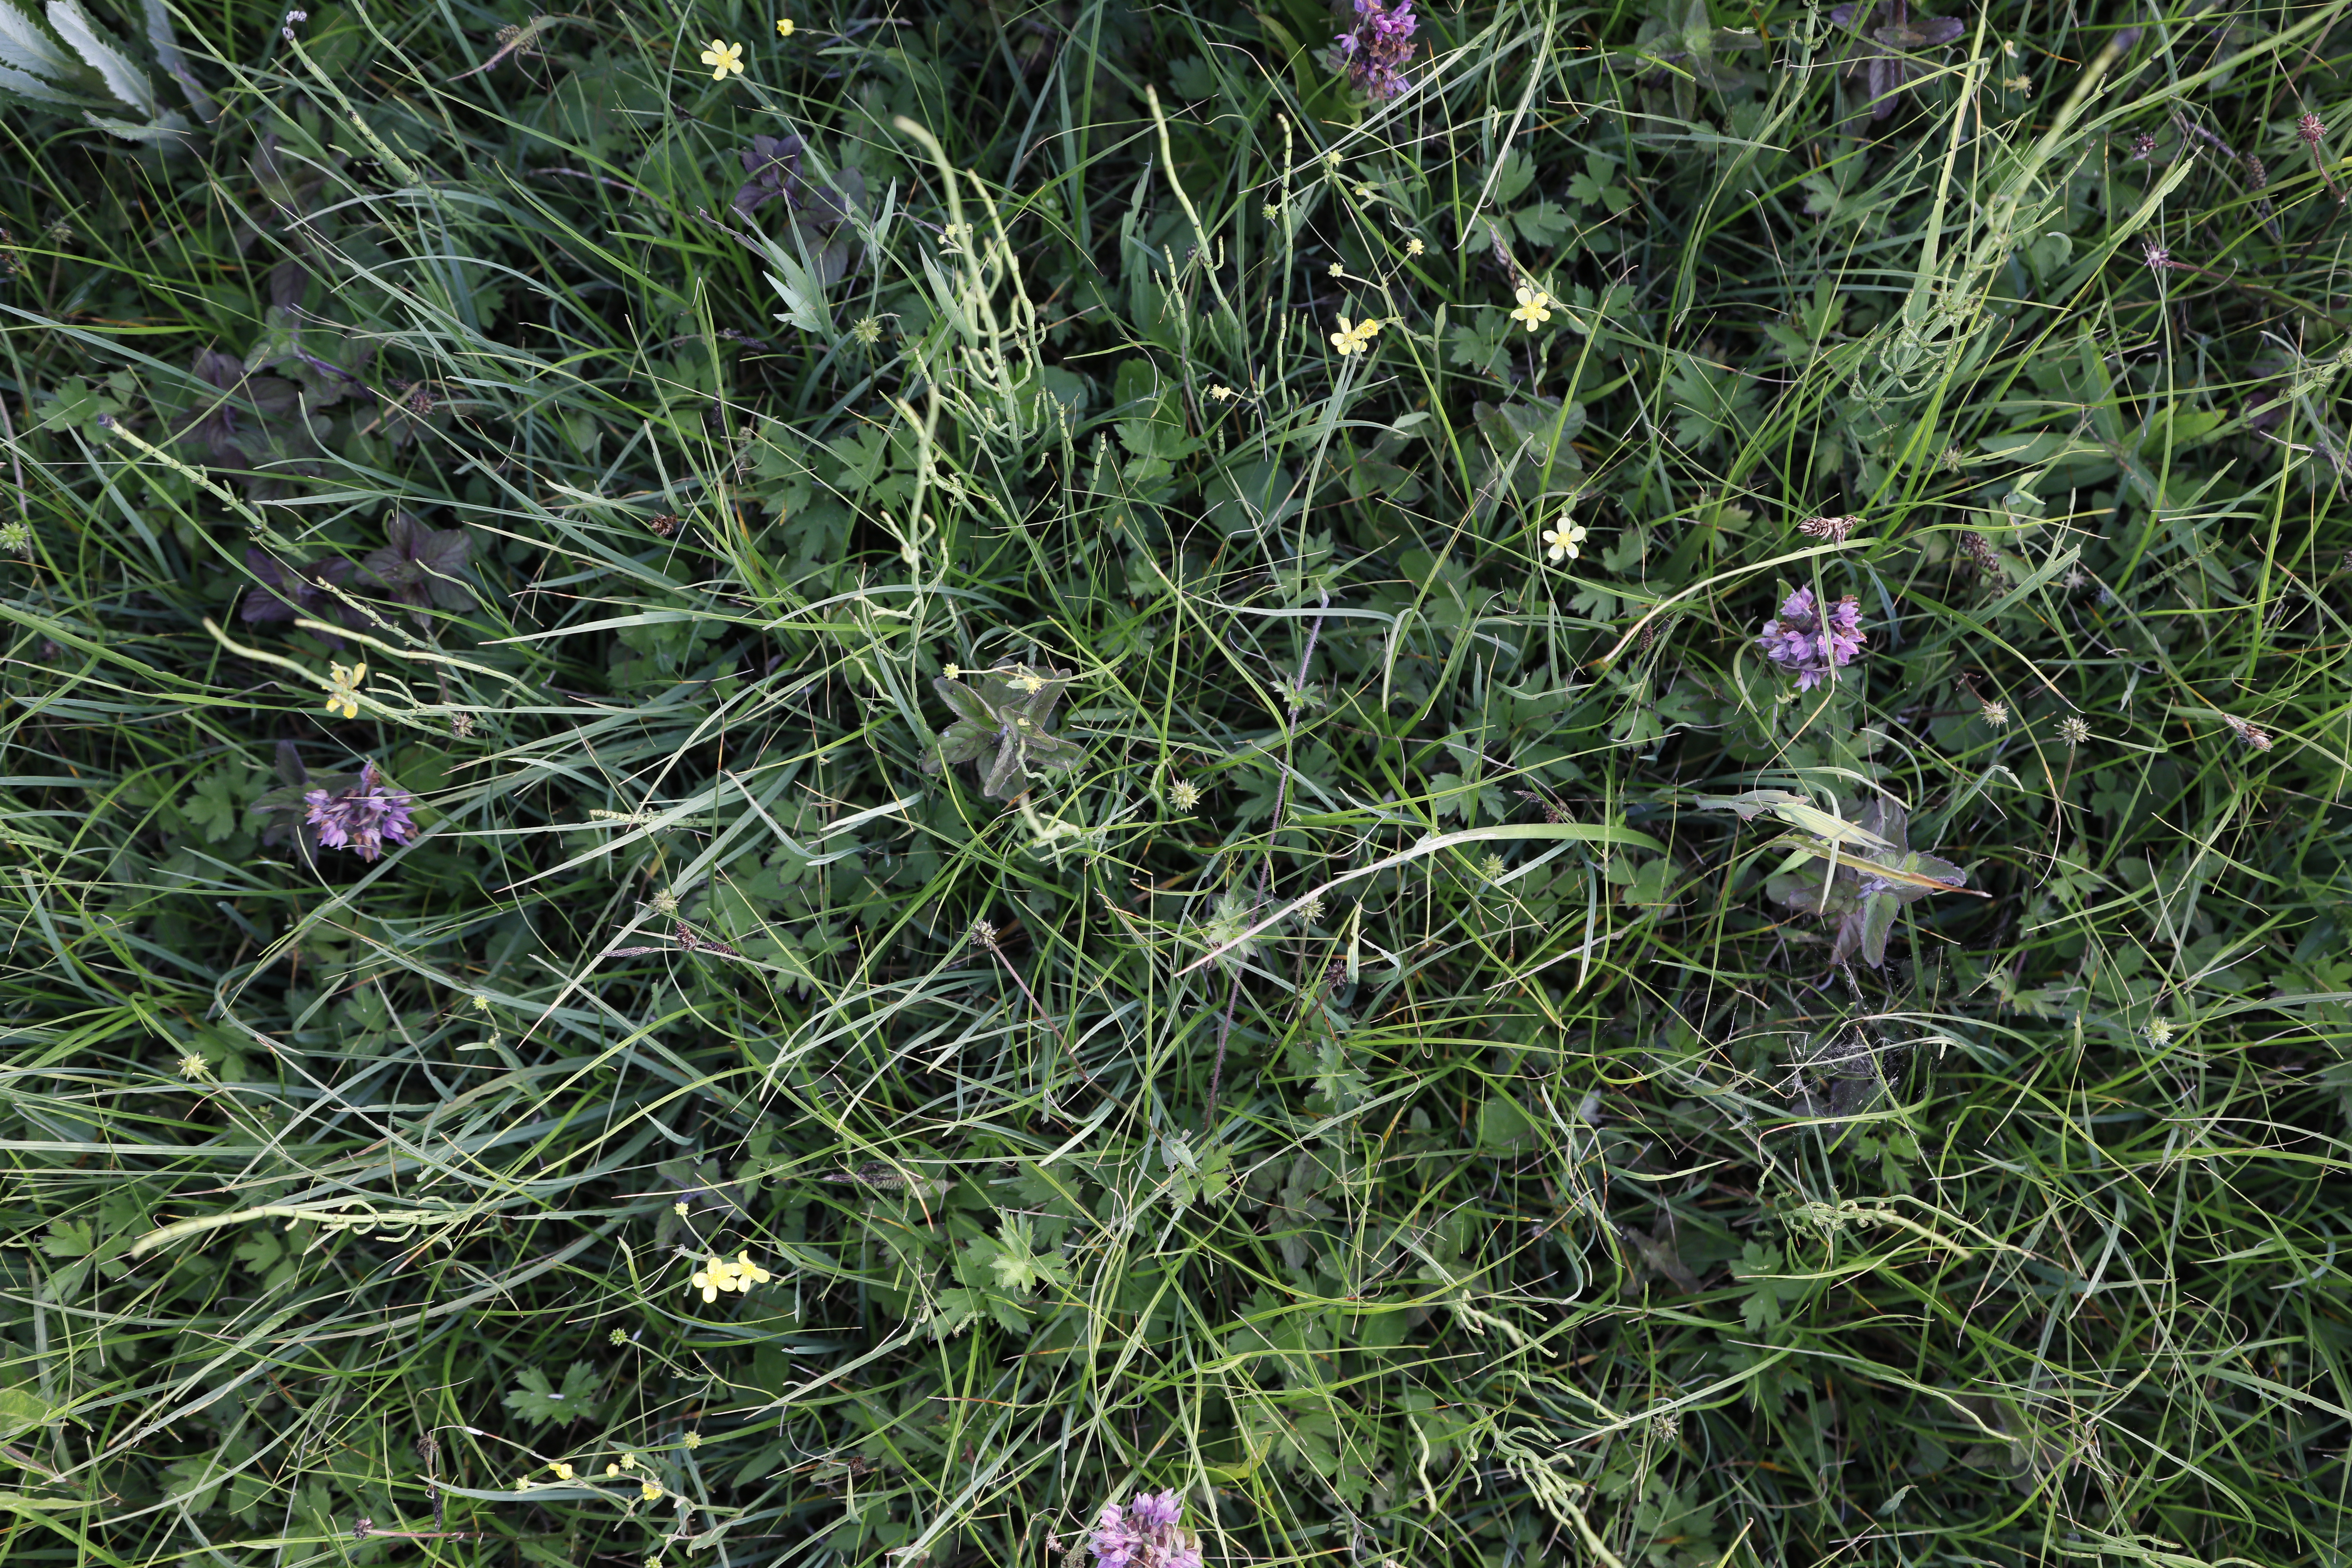
Plant species: Ranunculus flammula, Dactylorhiza praetermissa